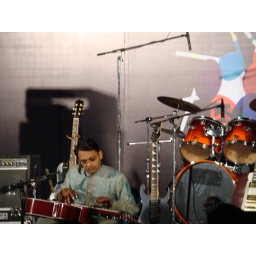
He was playing brown girl in the ring...